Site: brandenburg
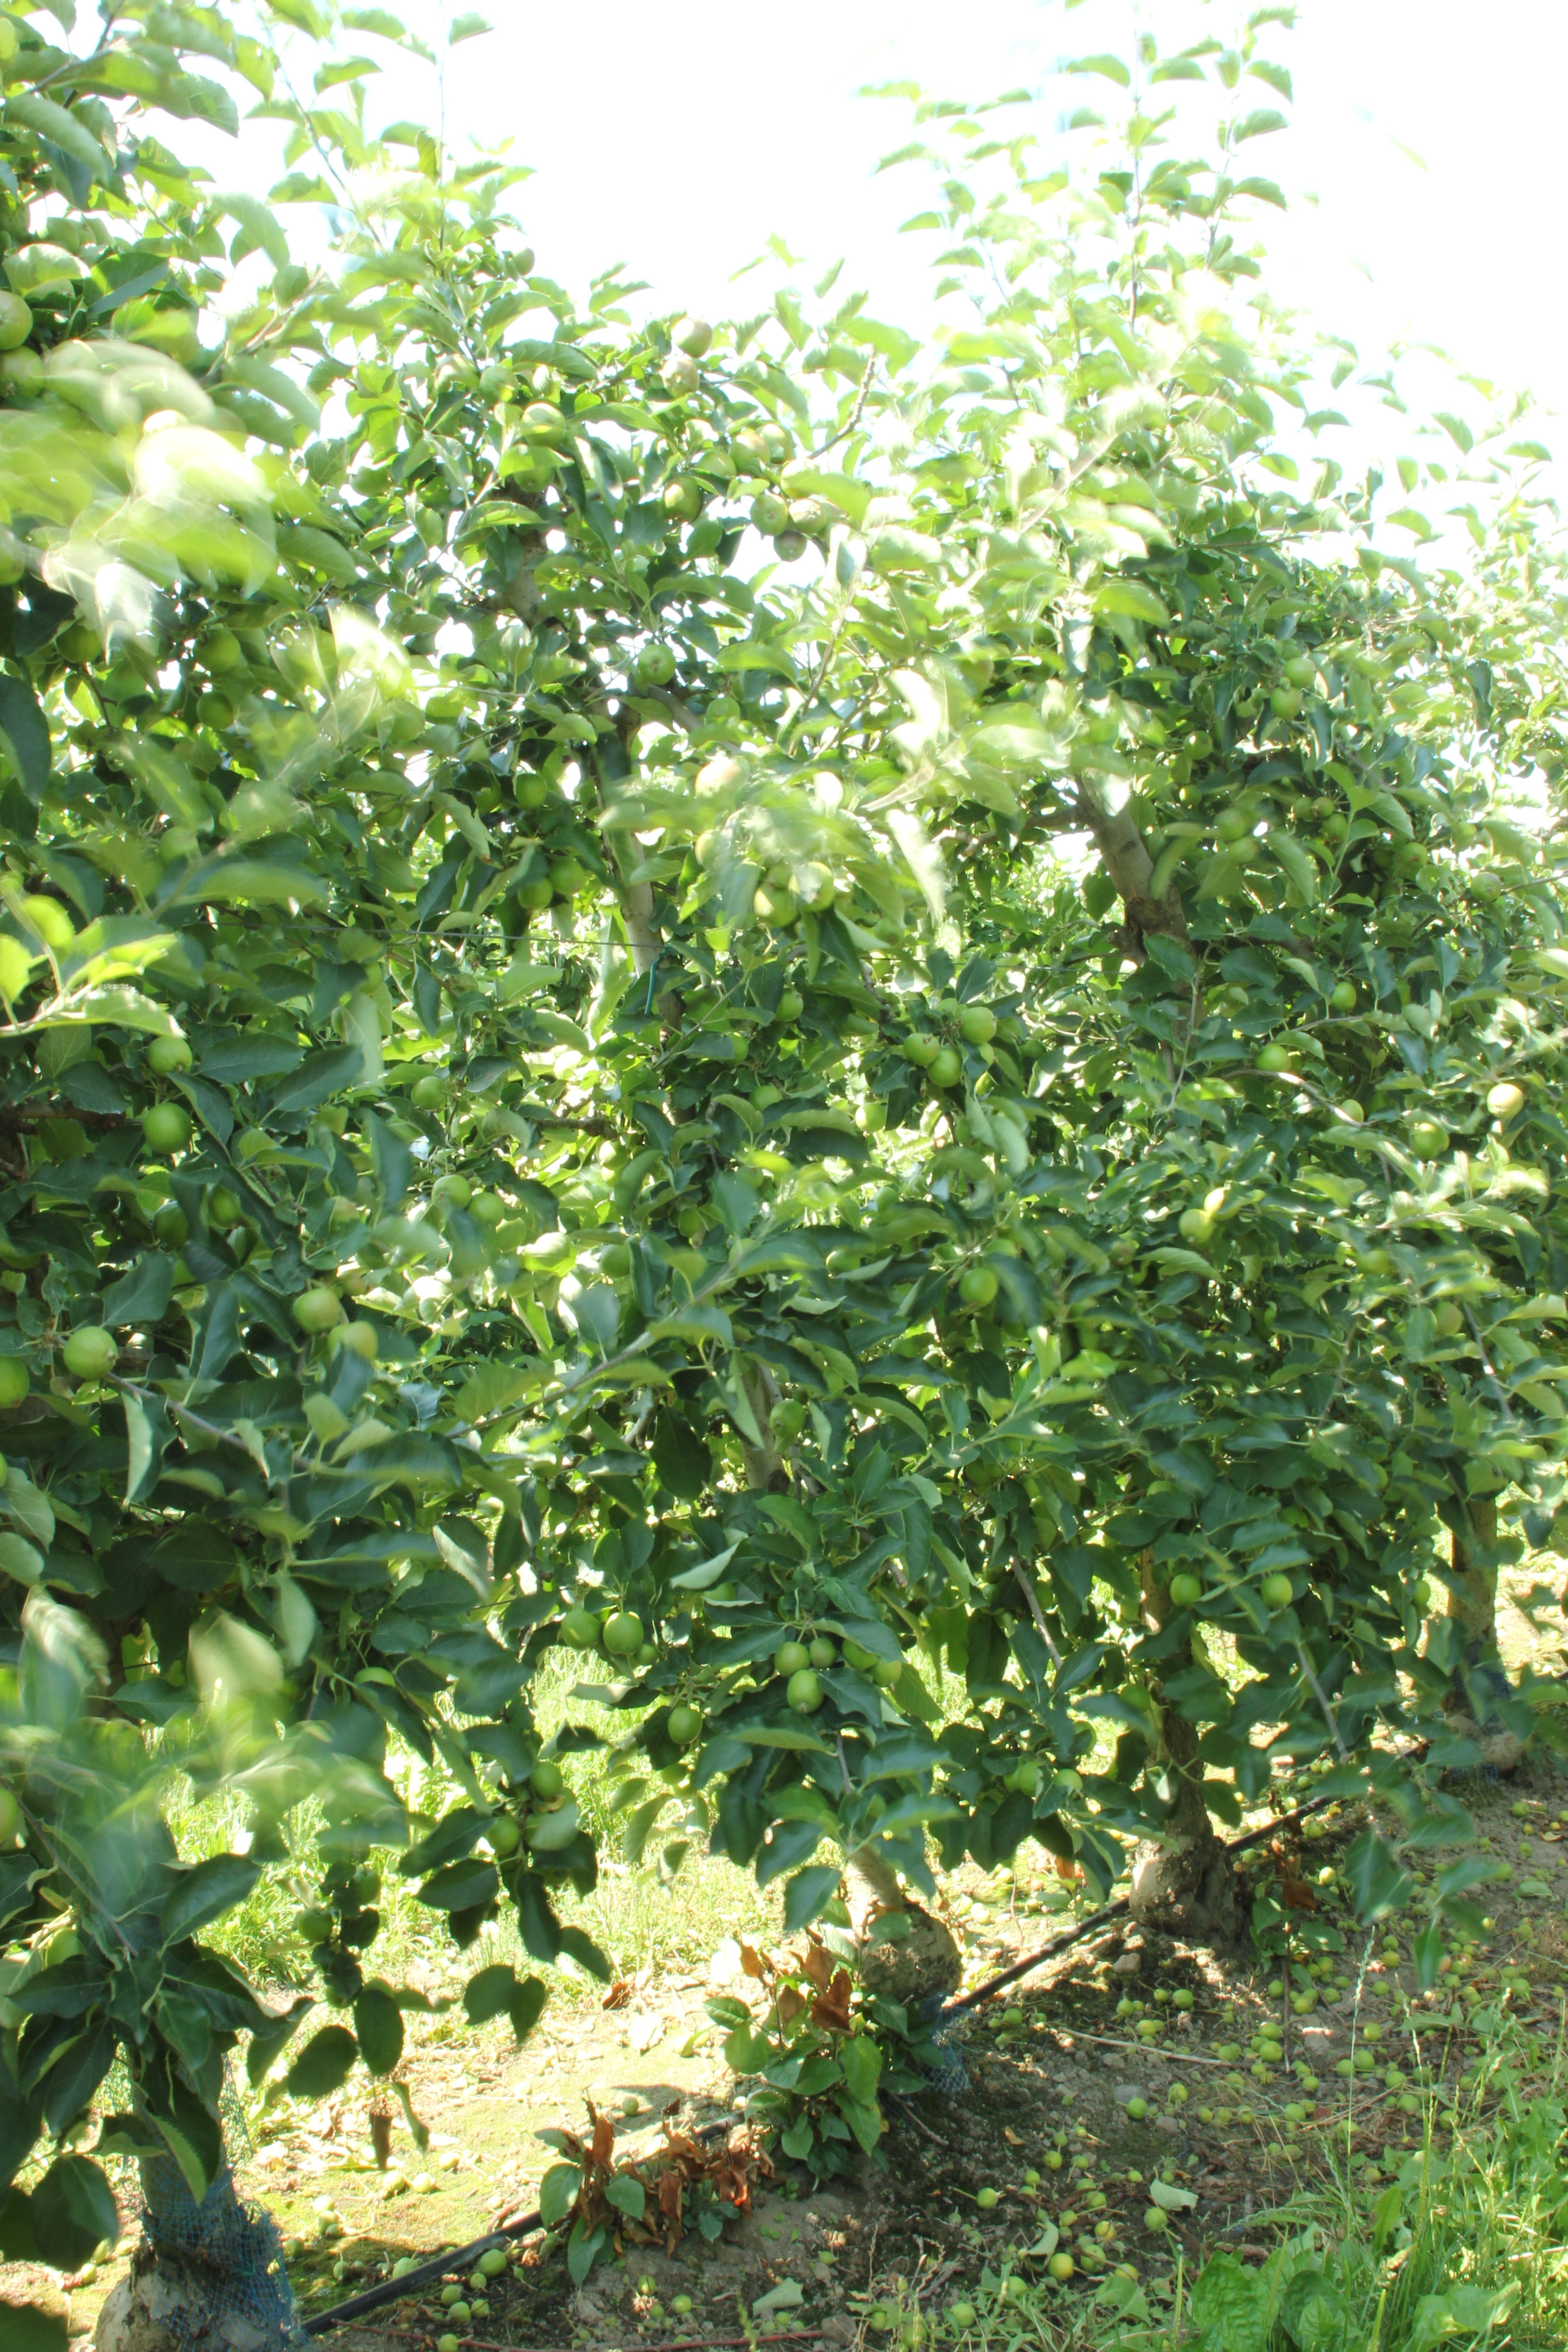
Growth stage (BBCH 74): Development of fruit